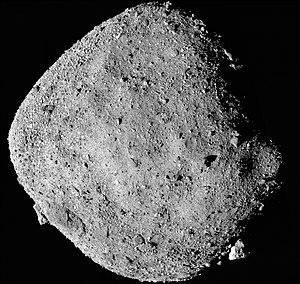
Un astéroïde est une planète mineure composé de roches, de métaux et de glaces, et dont les dimensions varient de l'ordre du mètre à plusieurs centaines de kilomètres. L'appellation « en forme d'étoile » vient de l'aspect irrégulier des astéroïdes au télescope, différent du disque parfait des planètes, lors des premières observations astronomiques.
Un objet géocroiseur est un astéroïde ou une comète du système solaire que son orbite autour du Soleil amène à faible distance de l'orbite terrestre, et donc potentiellement à proximité de la Terre. Compte tenu de leur masse et de leur vitesse, les objets géocroiseurs peuvent entrainer une catastrophe humaine majeure éventuellement planétaire même si la probabilité d'un tel impact est extrêmement faible.
Cette page présente la chronologie des événements qui se sont produits durant l'année 2018 dans le domaine de l'astronautique.
Pour information.